Concordia University Library

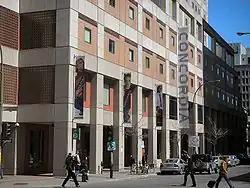
The J.W. McConnell Building houses the R. Howard Webster Library.

Concordia University Library is the library system at Concordia University in Montreal, Quebec, Canada. Concordia University has three library locations. The R. Howard Webster Library is located in the J.W. McConnell Building on the Sir George Williams Campus and the Georges P. Vanier Library is located on the Loyola Campus. On September 2, 2014, the Library opened the Grey Nuns Reading Room, a silent study space for Concordia students located in the former Chapel of the Invention of the Holy Cross. The Reading Room has seating for 192 students, with an additional 42 chairs in small reading rooms. A Political Science student was the first to enter.